Confocal conic sections

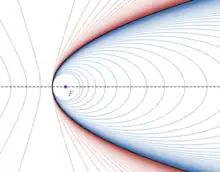
A parabola is the limit curve of a pencil of ellipses with a common vertex and one common focus, as the other focus is moved to infinity to the right, and also the limit curve of a pencil of hyperbolas with a common vertex and one common focus, as the other focus is moved to infinity to the left.

A parabola has only one focus, and can be considered as a limit curve of a set of ellipses (or a set of hyperbolas), where one focus and one vertex are kept fixed, while the second focus is moved to infinity. If this transformation is performed on each conic in an orthogonal net of confocal ellipses and hyperbolas, the limit is an orthogonal net of confocal parabolas facing opposite directions.